Answer in natural language. Considering the relative positions, where is brown rectangular extendable dining table (marked B) with respect to brown side table with drawers (marked C)? Choose between the following options: left or right
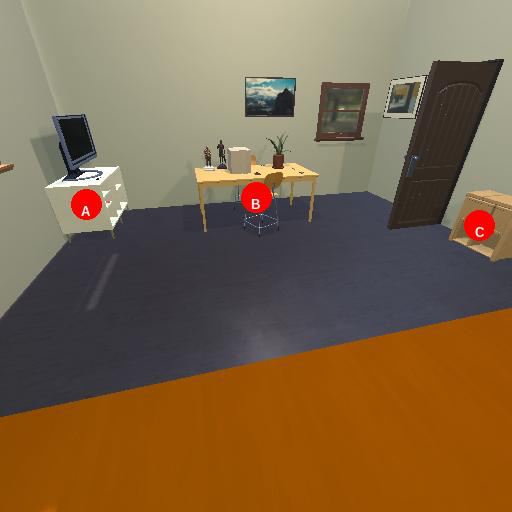
<answer>left</answer>